Ionian Senate

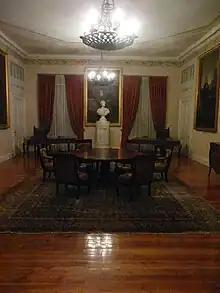
Meeting room of the Ionian Senate, in the Palace of St. Michael and St. George, Corfu

The Ionian Senate was the executive and later legislative body of the Septinsular Republic (1800–1807/1814) and the executive council of its successor, the United States of the Ionian Islands (1815–1864). During most of its history it was housed at the Palace of St. Michael and St. George in Corfu, where its meeting room can still be seen with the original furniture.